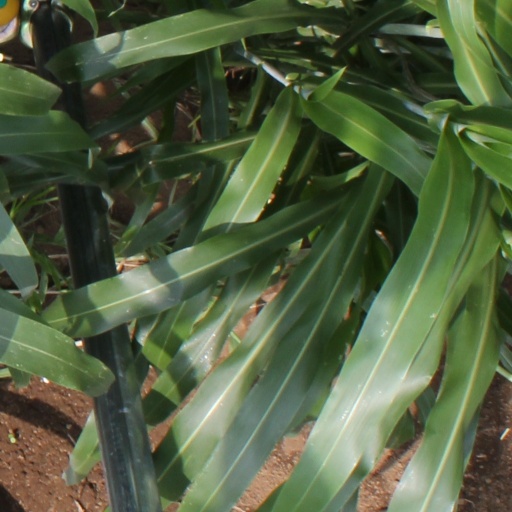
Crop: sorghum